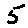
Label: 5